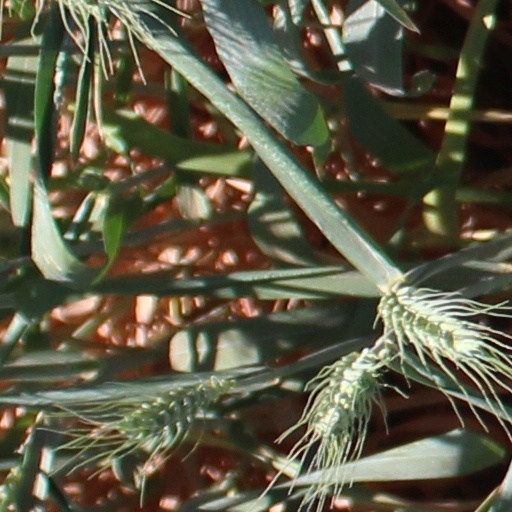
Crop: wheat